Impact of Yuna Kim

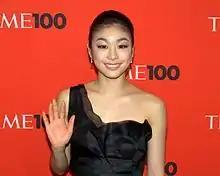
Kim at the 2010 "Time" 100 Gala

In 2012, Kim was awarded the Moran Medal of the Order of Physical Education, the second-highest grade in South Korea's Order of Civil Merit, for her contributions to the 2018 Pyeongchang bid. In 2013, she received an achievement award from her "alma mater", Korea University, for "significantly raising the honor and dignity" of both the university and the country; she was also awarded her diploma during the ceremony because she was unable to attend her graduation ceremony due to her participation in the 2013 World Championships. She was later awarded the Blue Dragon Medal ("Cheongnyong") at the 54th Korea Sports Awards, the highest decoration in the Order of Sports Merit, in October 2016. Kim was not originally eligible for the honor, having already received a different order less than seven years prior, but an exception was made in light of her achievements. She became the youngest and only winter sports athlete to be inducted into the Korean Sports Hall of Fame the subsequent month. Following the 2018 Winter Olympics, along with the unified women's ice hockey team of North and South Korea, she received the Outstanding Performance Award at the ANOC Awards. Kim received the Korea Image Cornerstone Award at the 19th Korea Image Awards alongside "Squid Game" actor Lee Jung-jae and swimmer Hwang Sun-woo on January 11, 2023.